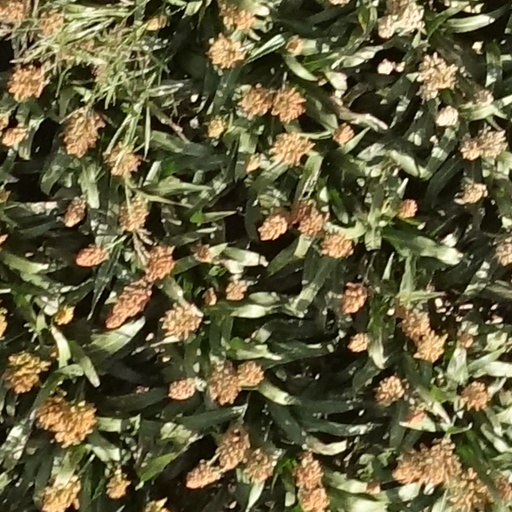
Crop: sorghum